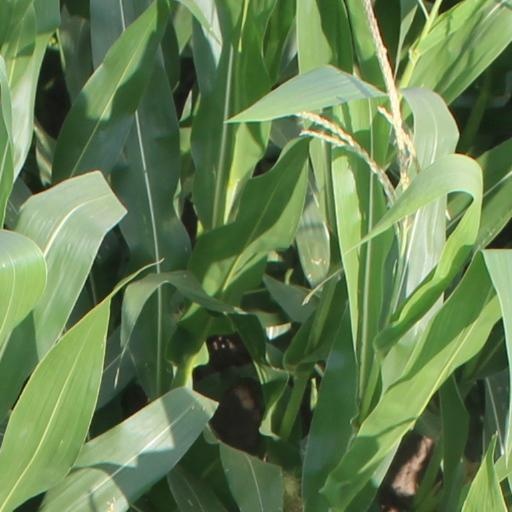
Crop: maize; corn